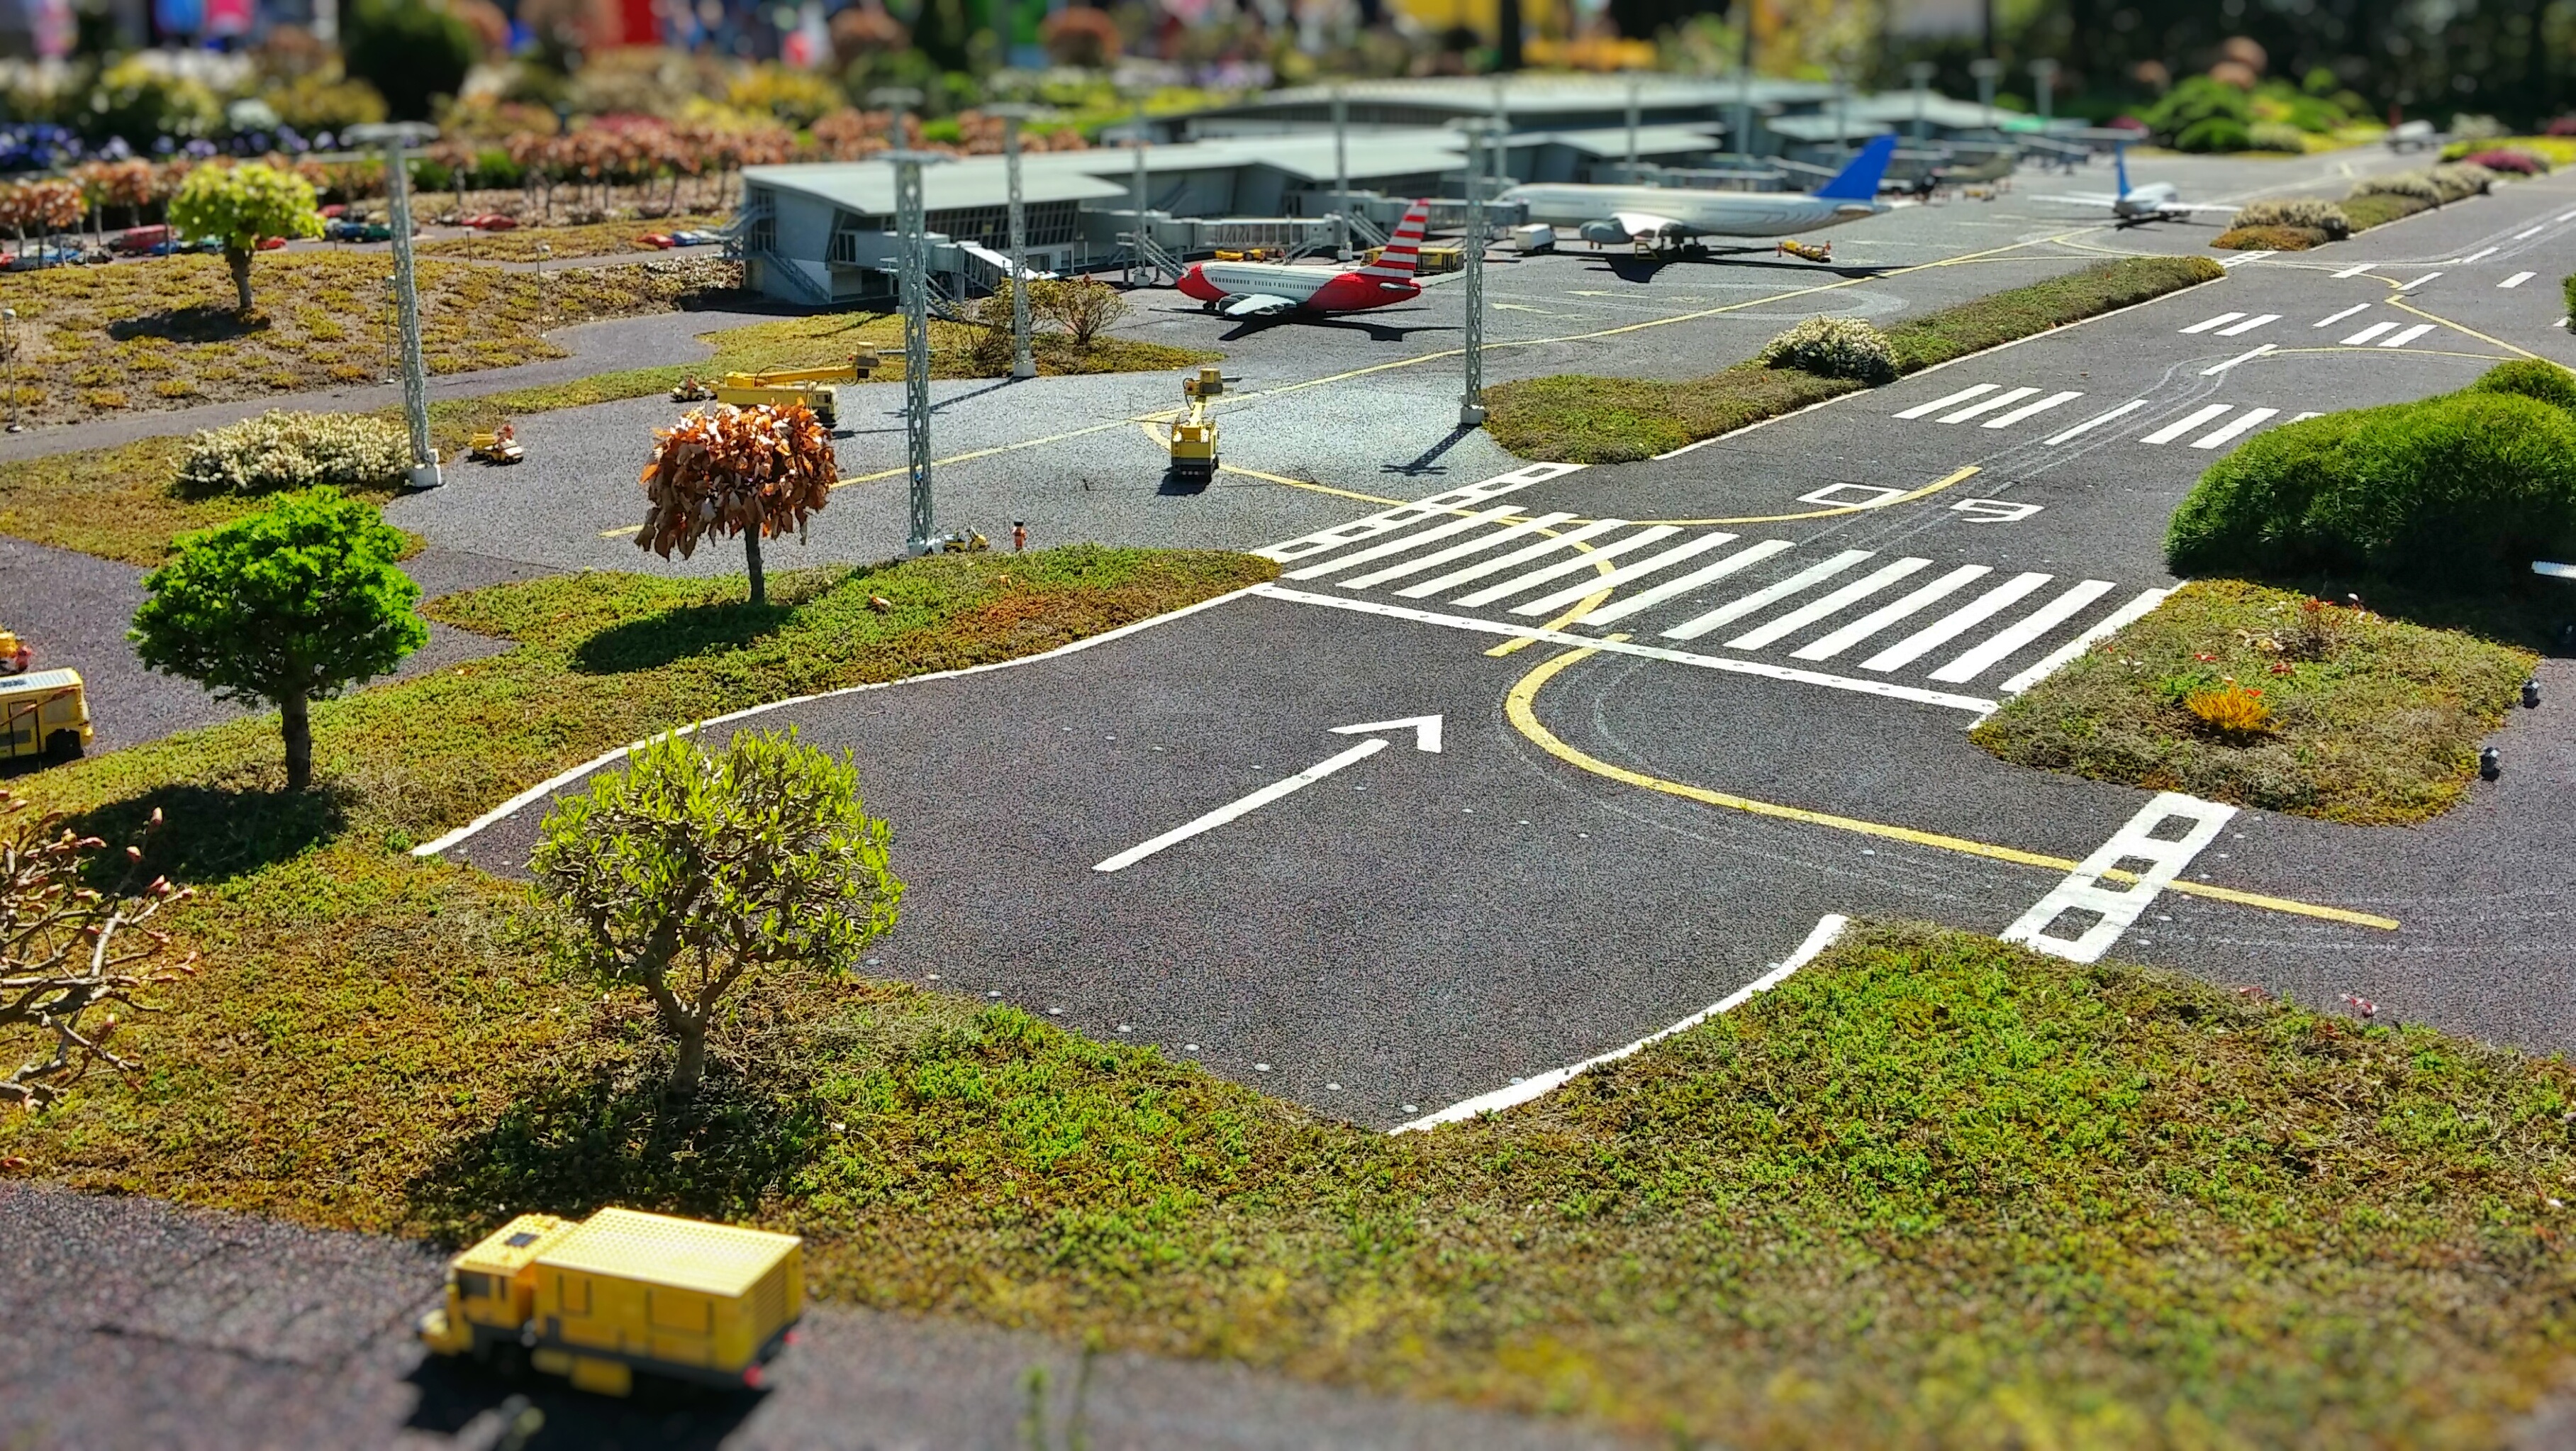
road, lawn, sidewalk, parking, city, asphalt, walkway, suburb, garden, lane, parking lot, public space, theme park, landscaping, town square, yard, neighbourhood, legoland, road surface, miniature world, residential area, human settlement, landscape architect